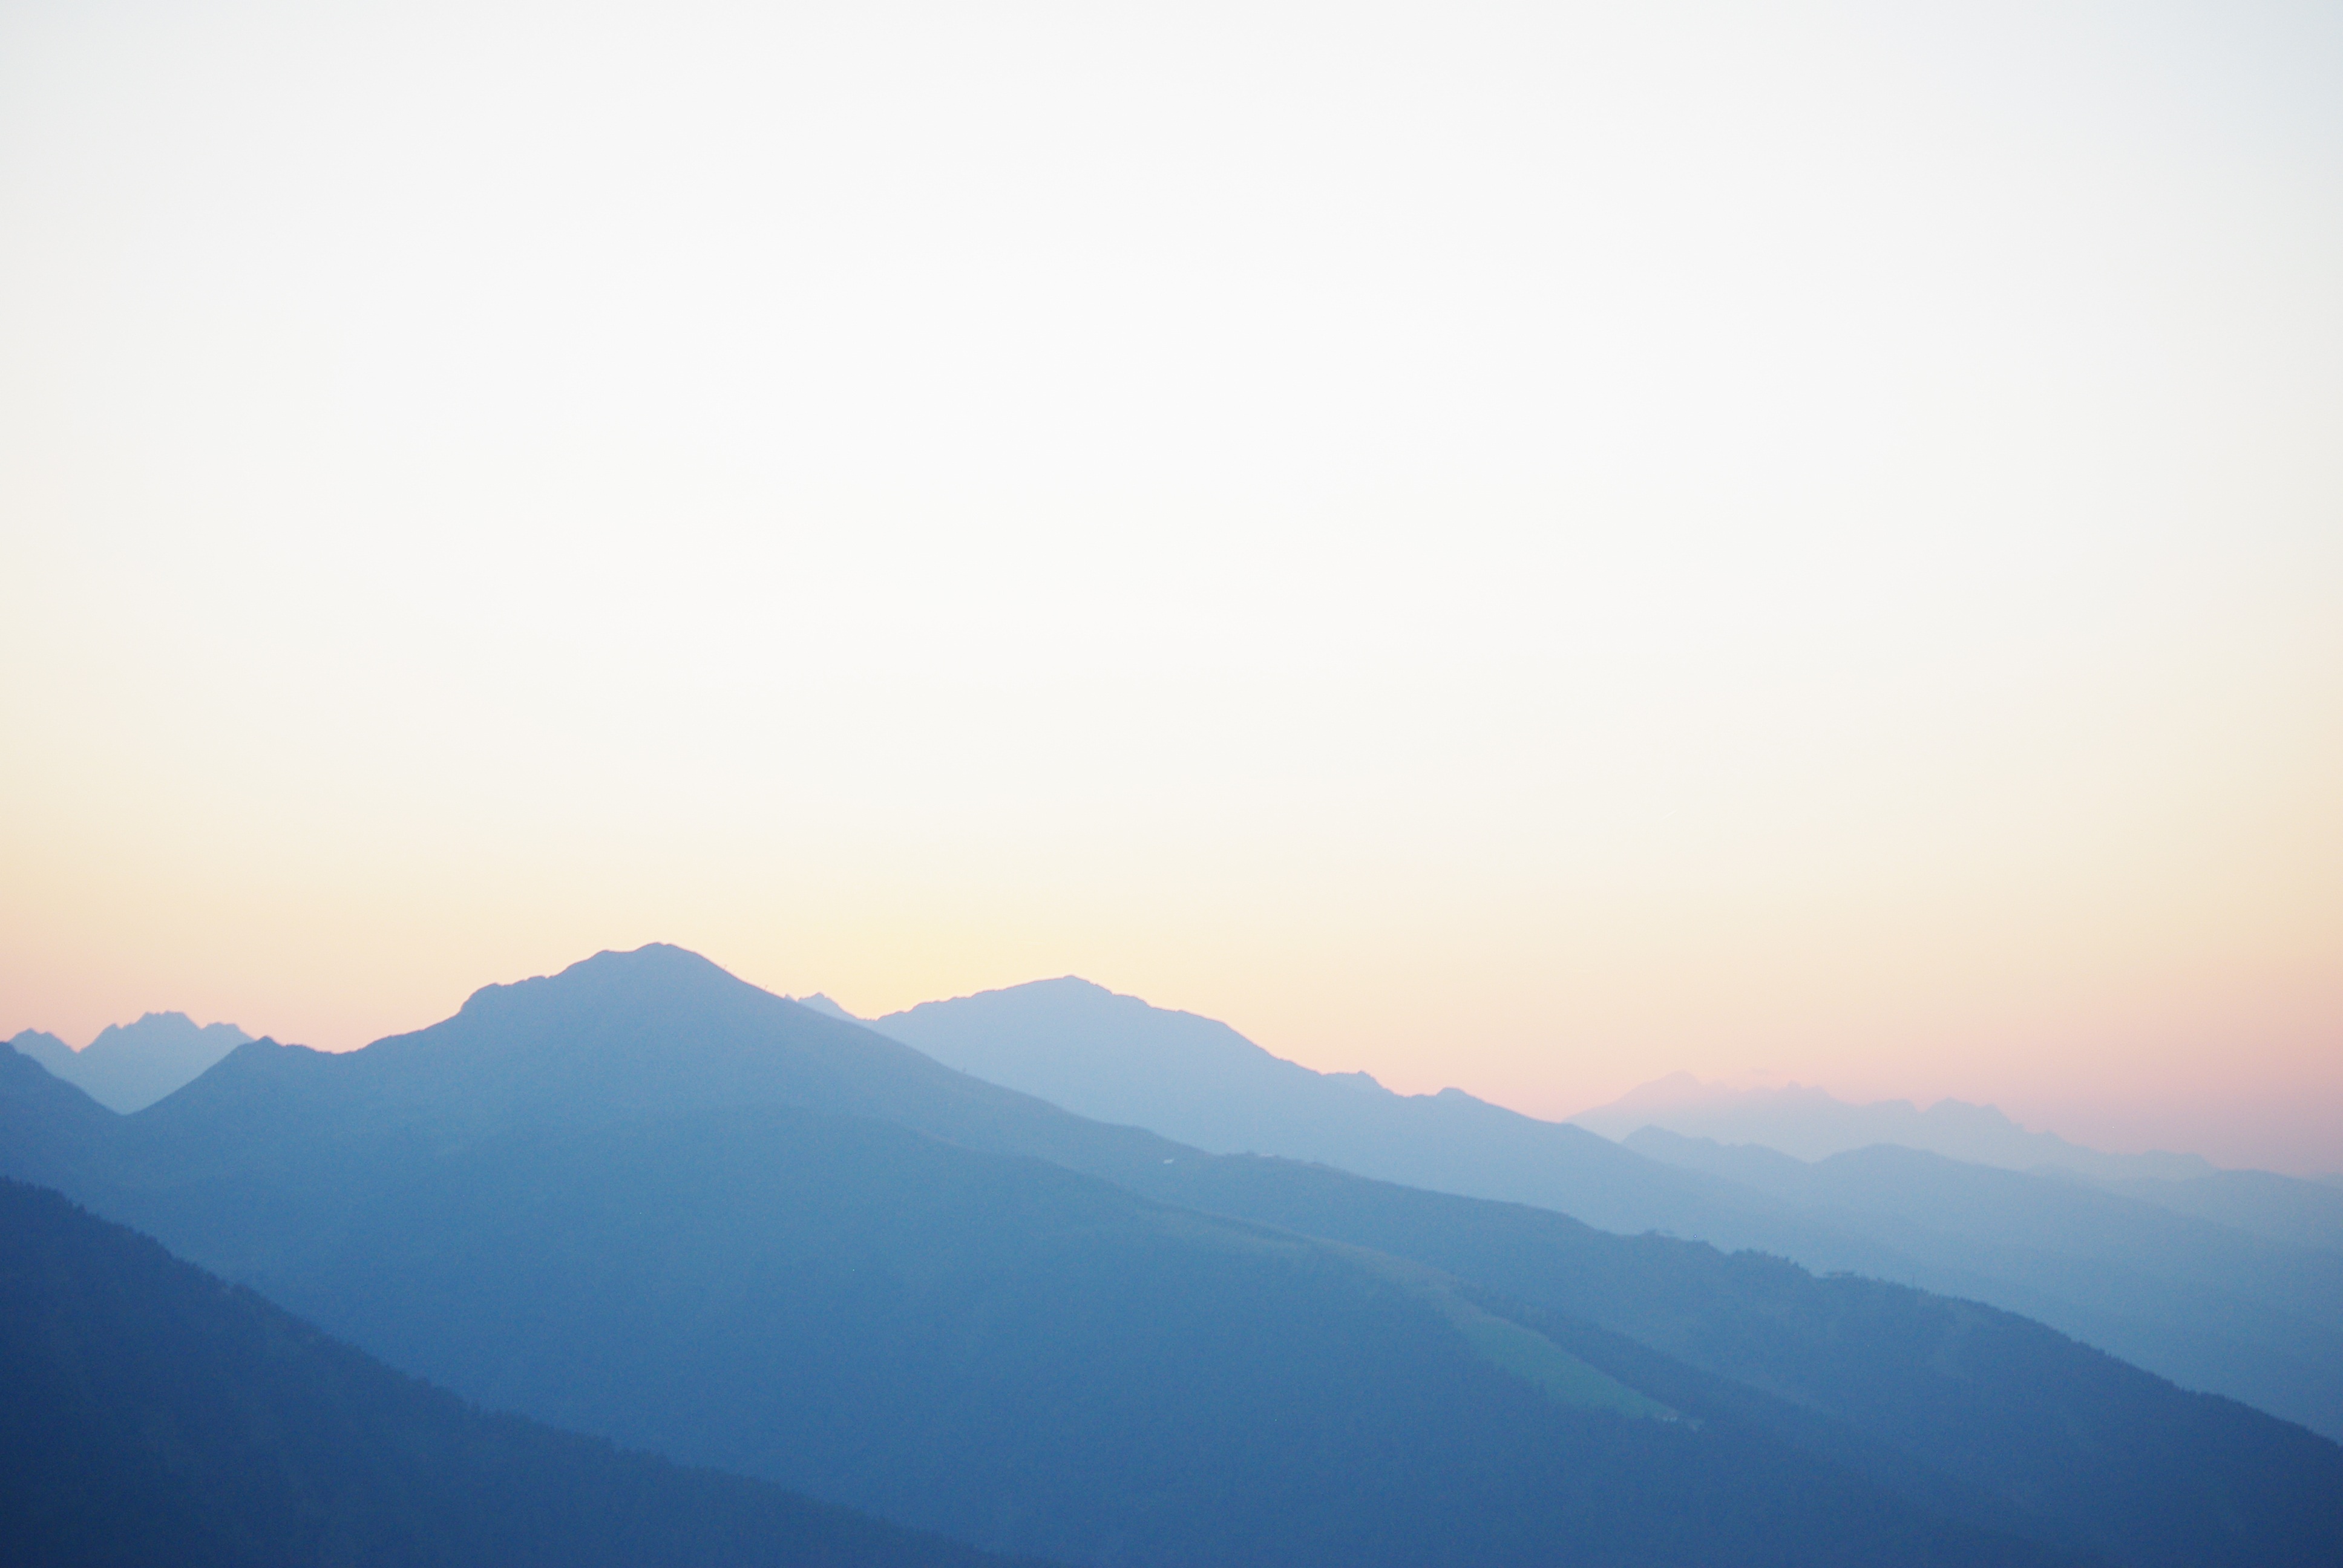
landscape, horizon, mountain, light, sky, sun, sunrise, sunset, mist, sunlight, morning, hill, dawn, mountain range, dusk, haze, blue, pink, summit, skies, mountains, violet, mood, landform, south tyrol, atmospheric phenomenon, mountainous landforms